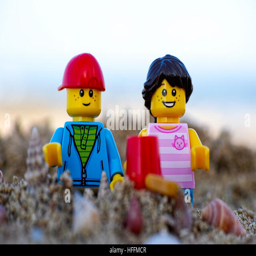
girl and boy building sand castle on the seashore